Alexandre Hesse

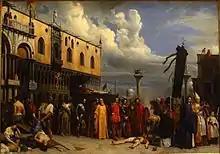
Death of Titian from the plague, 1832, Louvre Museum

He was born in Paris as the son of Henri-Joseph Hesse, a portrait and miniature painter. He attended the École des Beaux-Arts there where he was taught by Jean-Victor Bertin and Antoine Jean Gros. In 1830 he visited Venice and is known for portraits and religious works.